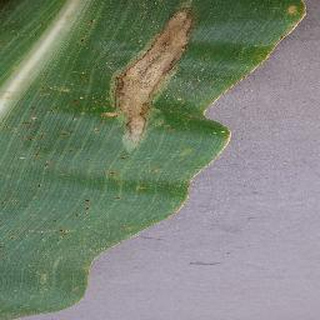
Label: corn_northern_leaf_blight